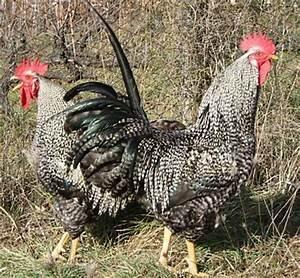
chicken